Freightliner Business Class M2

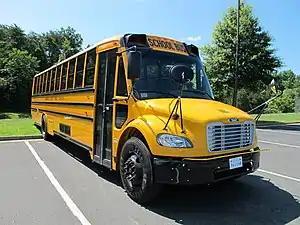
Thomas Saf-T-Liner C2 school bus

For 2012 production, the M2 106V and 112V were replaced by the SD-series (SD=Severe Duty), including the Class 7 108SD (set-back front axle) and the Class 8 114SD (set-forward/set-back front axle). Along with replacing similar models within the previous FL-Series, the SD series was also introduced to replace market share lost by the 2009 closure of Sterling. The model line adopted the cab structure of the M2 (reinforced by steel), placing it on the chassis of the 122SD (the renamed Freightliner Coronado). In contrast to both the M2 and the 122SD, the 108SD and 114SD were developed entirely for vocational applications.